Volary

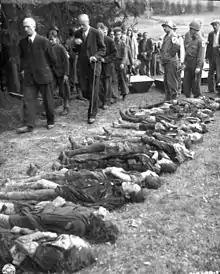
11 May 1945, US troops force Sudeten Germans in Volary to walk past corpses of Jewish women who died in the death march.

From 1938 to 1945, the town was occupied by Germany.